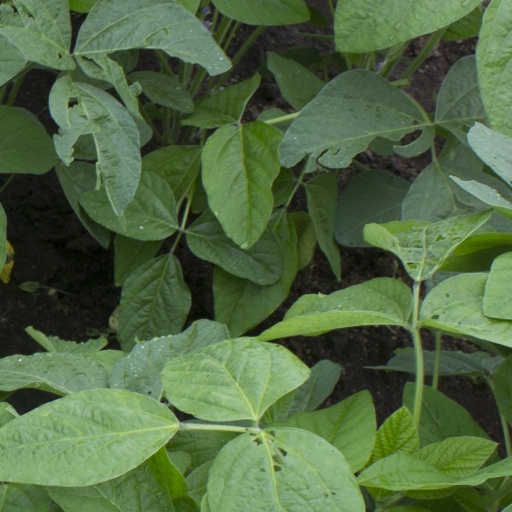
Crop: soybean